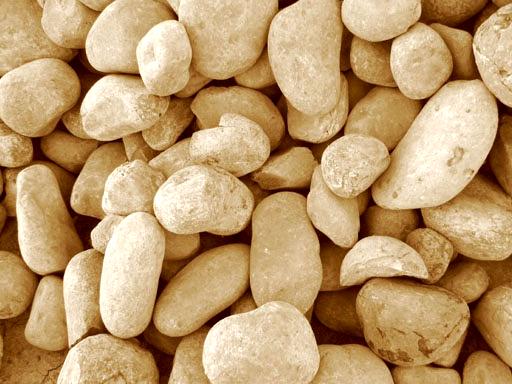
Material: stone